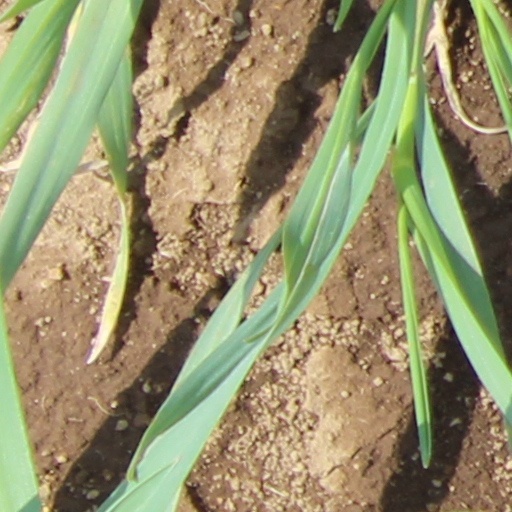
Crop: wheat